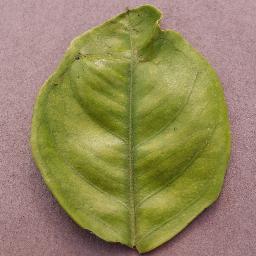
Label: Orange___Haunglongbing_(Citrus_greening)